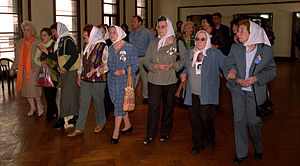
Bedstemødrene fra Plaza de Mayo
Mødre og bedstemødre fra Plaza de Mayo på vej ind i det tidligere Escuela Superior de Mecánica de la Armada-detentionscenter.
Bedstemødrene fra Plaza de Mayo er en menneskerettighedsorganisation, der har til formål at finde børn, der blev stjålet og uretmæssigt adopteret under den beskidte krig i Argentina. Organisationens præsident er Estela Barnes de Carlotto.